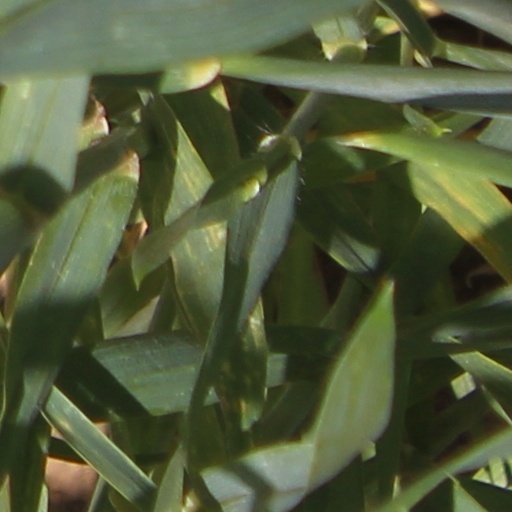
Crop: wheat